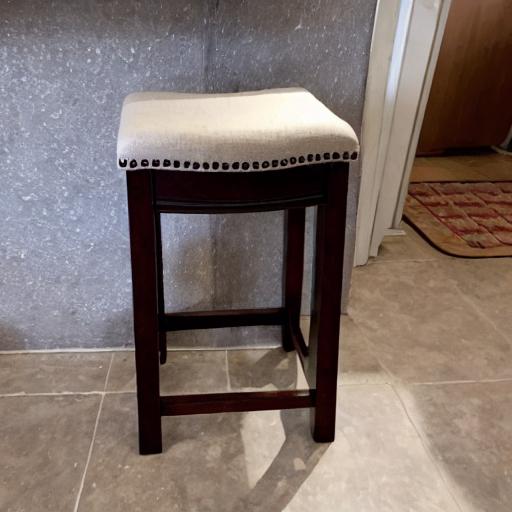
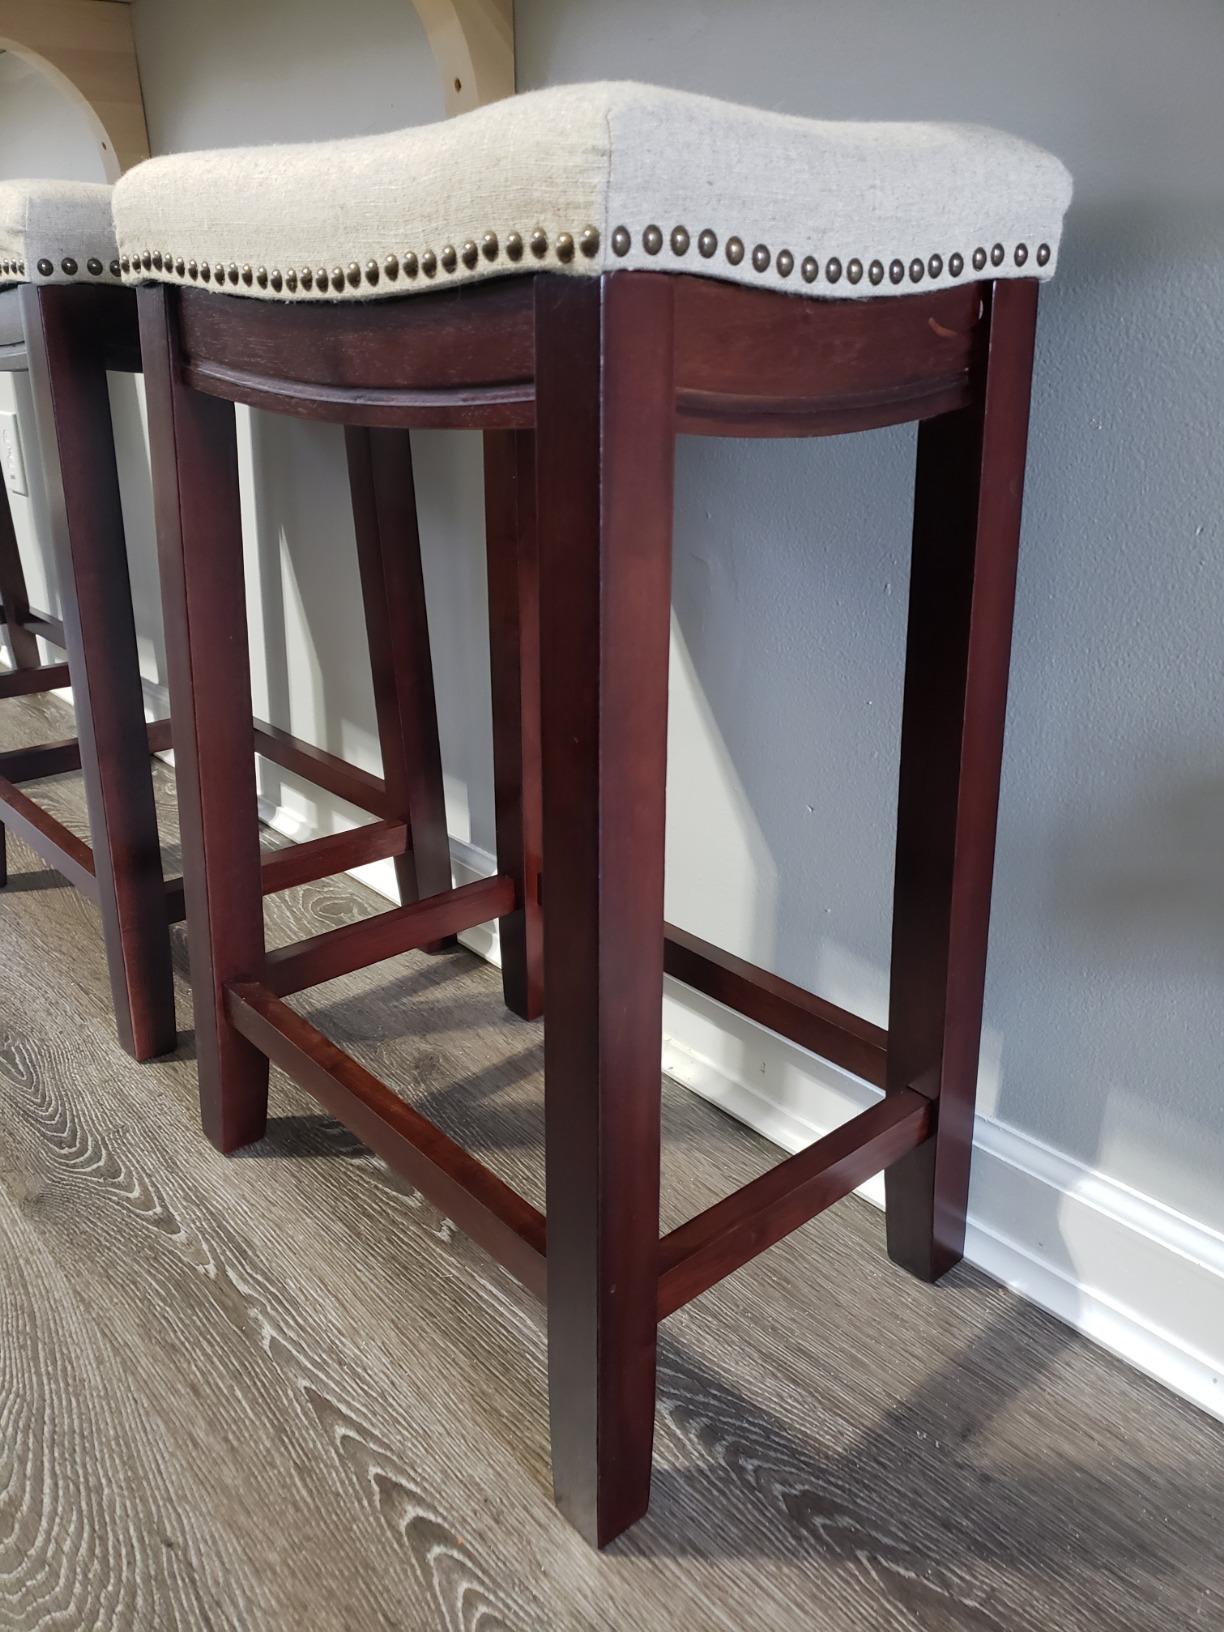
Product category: stool
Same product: no